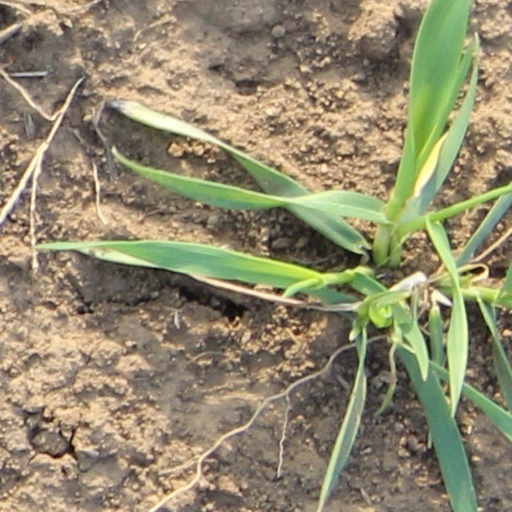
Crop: wheat